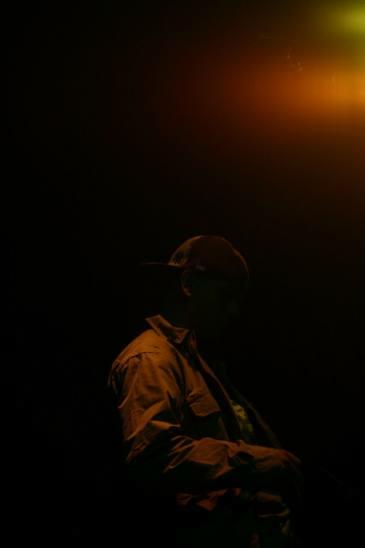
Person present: Yes